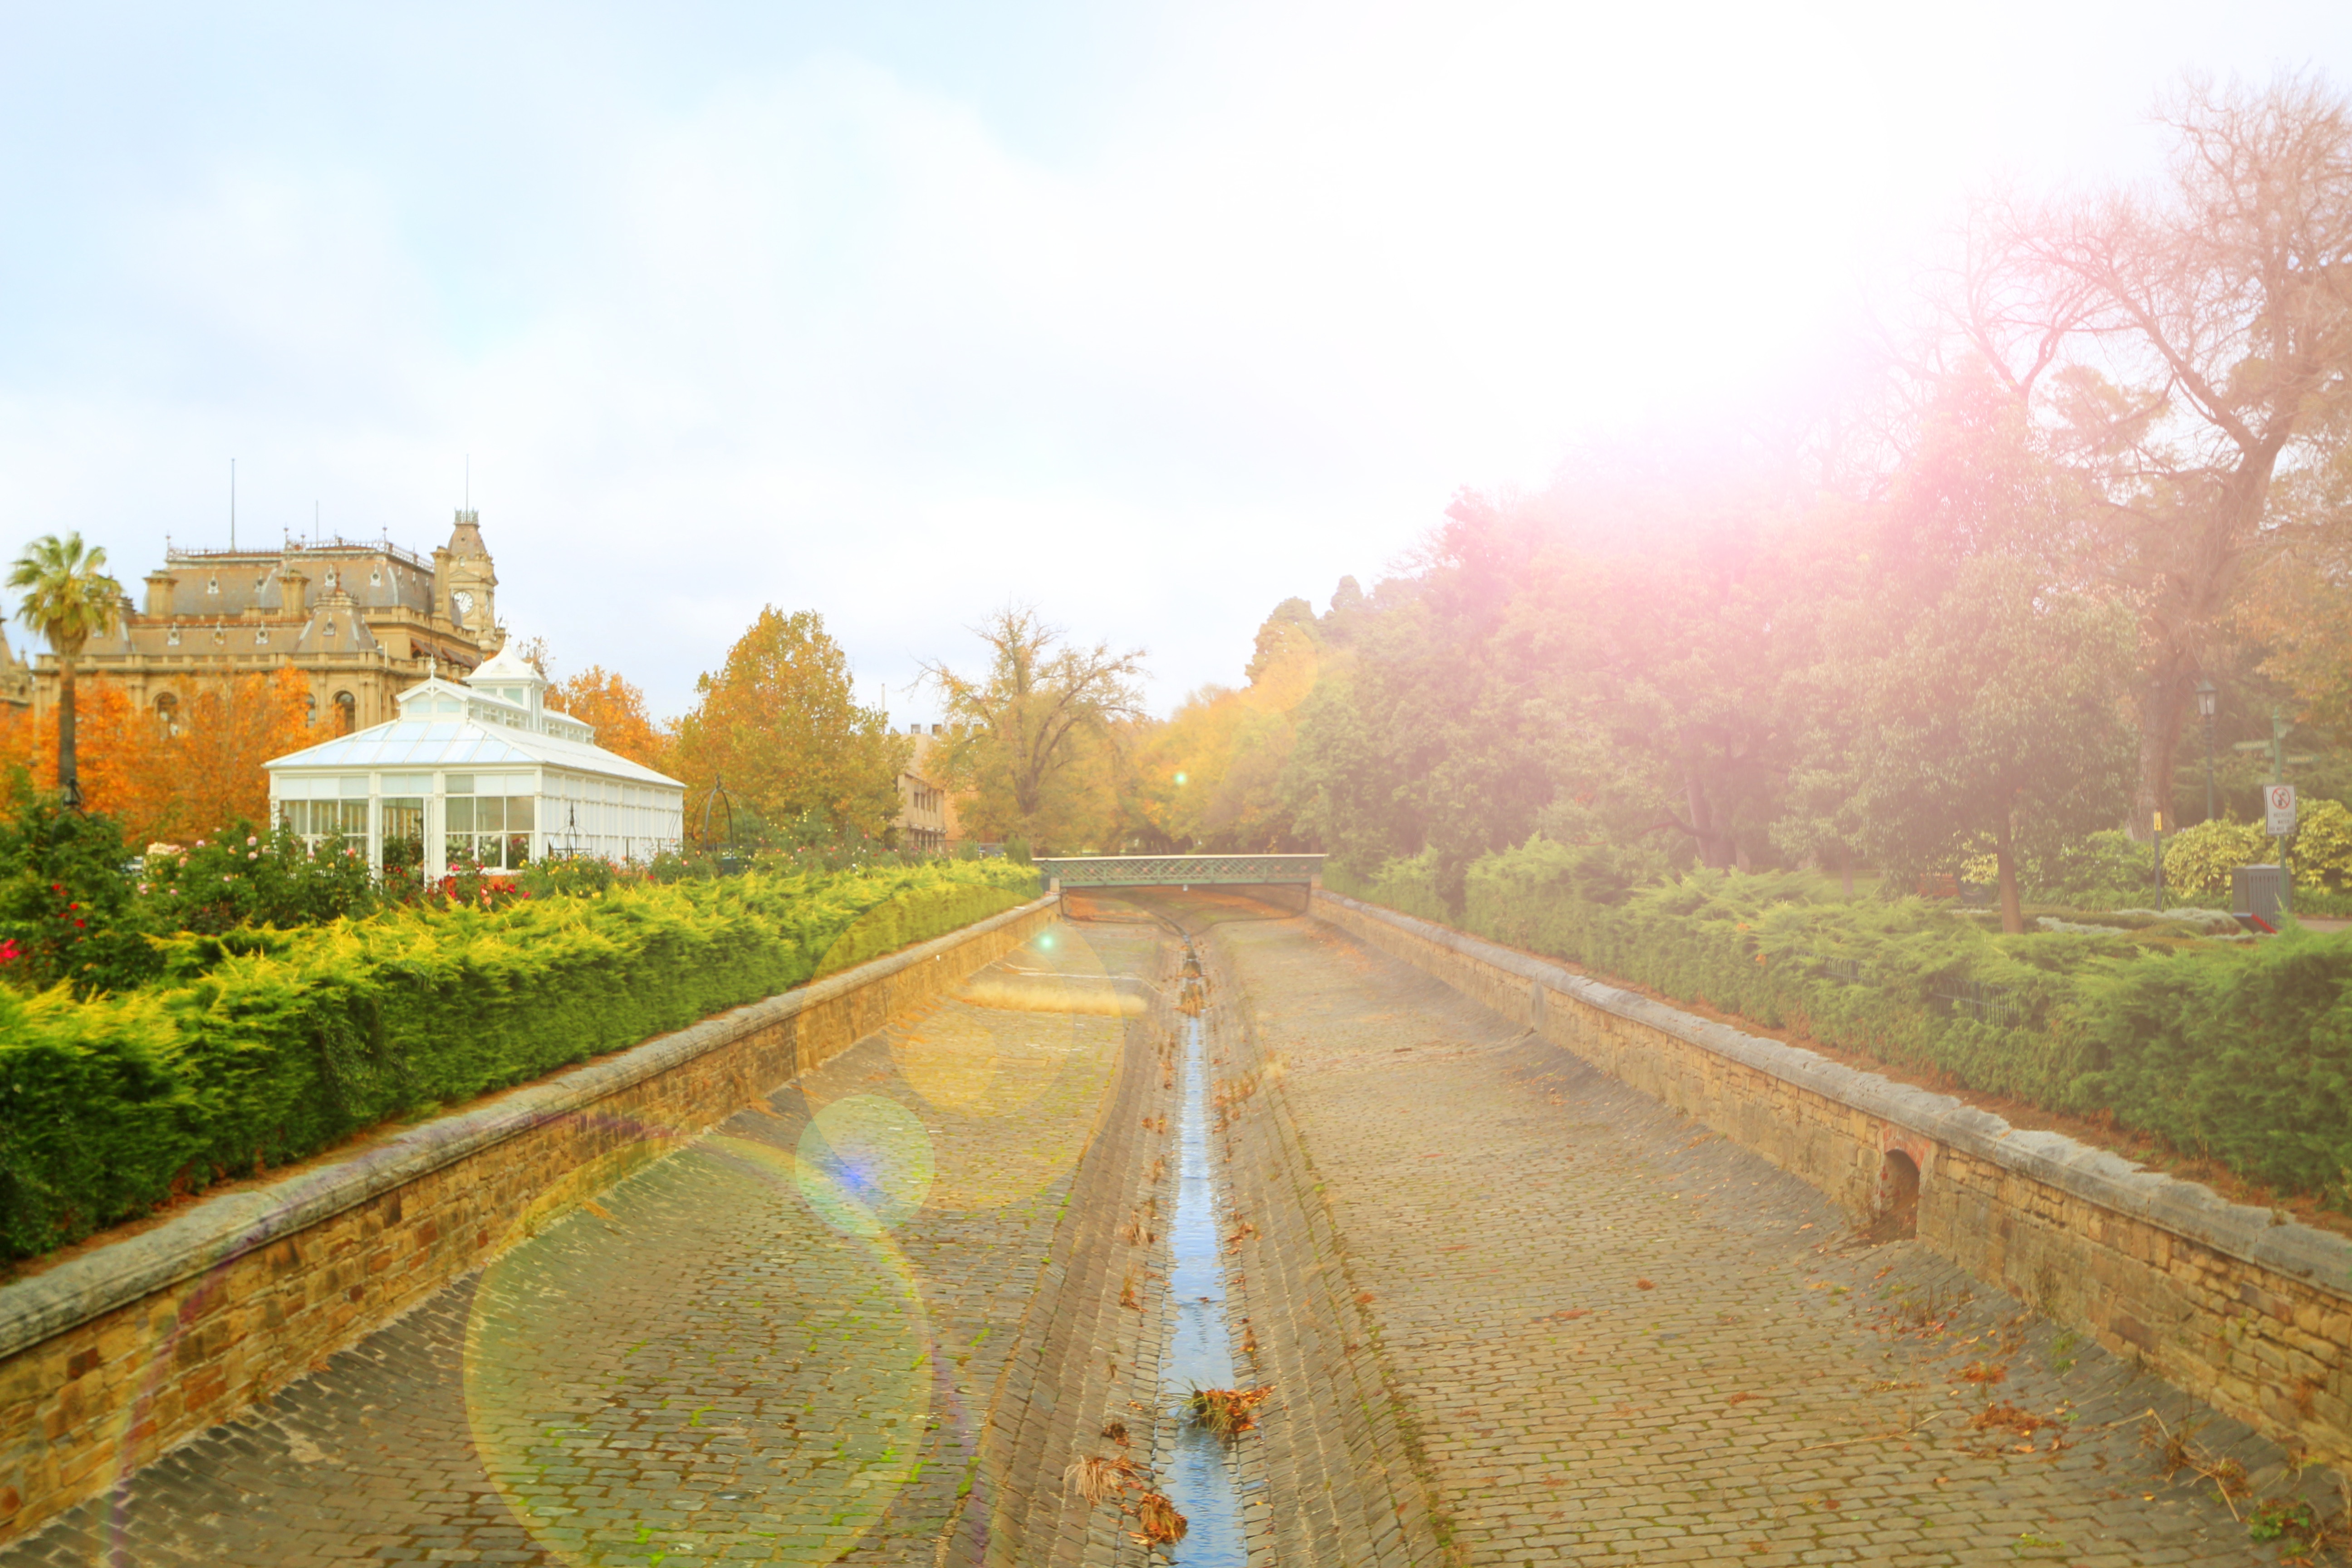
tree, water, path, grass, track, road, morning, river, canal, village, transport, foliage, autumn, season, waterway, drainage, infrastructure, rural area, atmospheric phenomenon